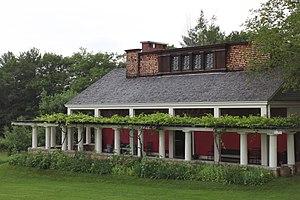
Cornish est une municipalité américaine située dans le comté de Sullivan au New Hampshire. Selon le recensement de 2010, sa population est de 1 640 habitants.